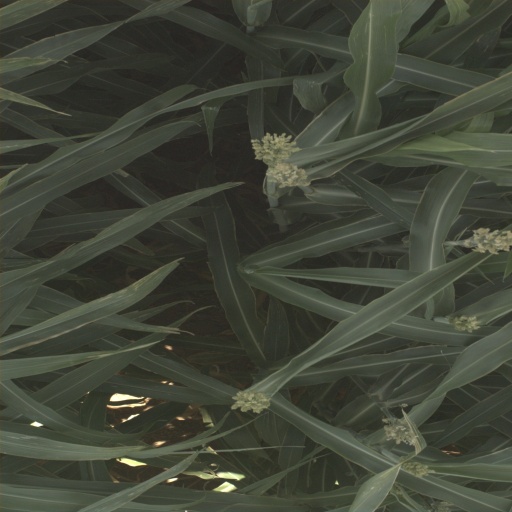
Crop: sorghum